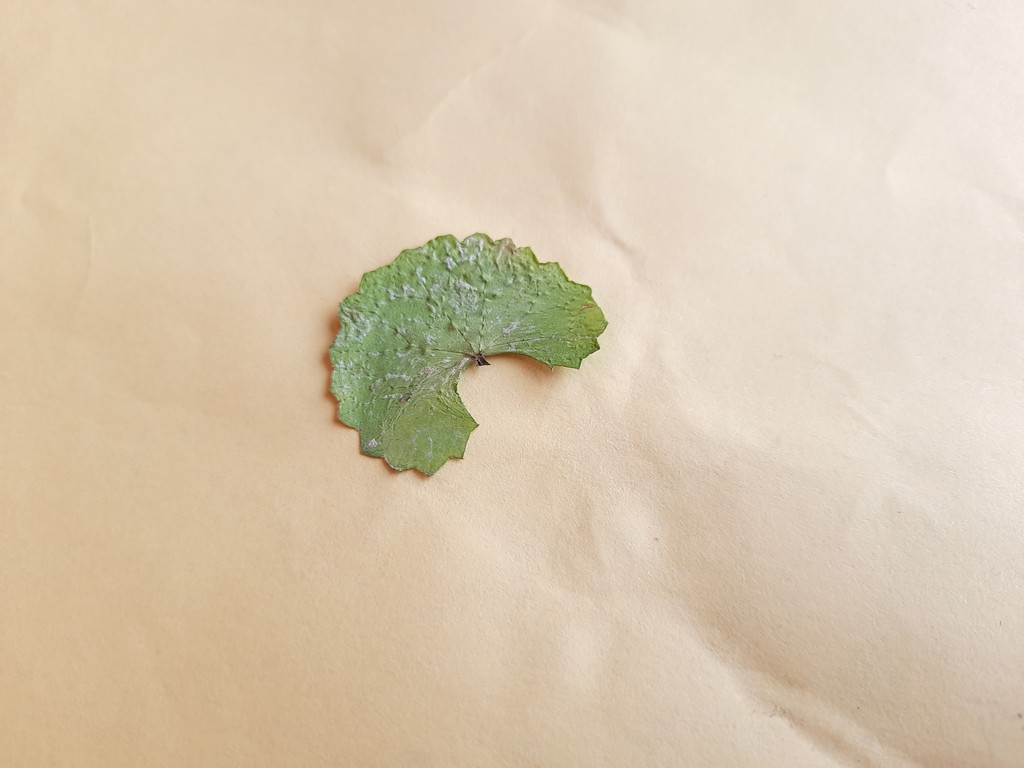
Label: Dried